Question: Please indicate a possible affordance area of the bench that can be used for sitting on
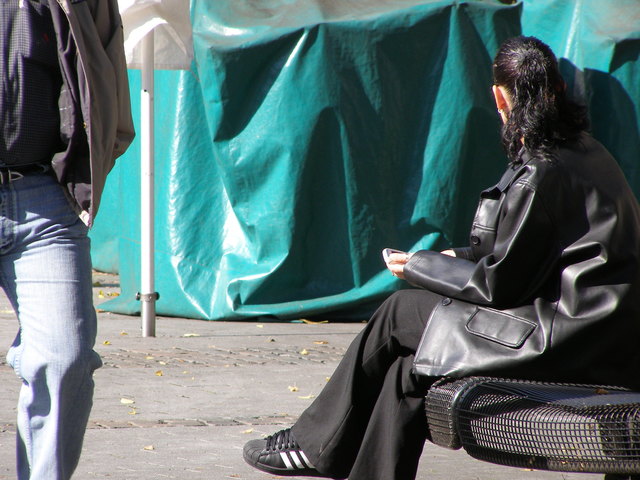
Answer: [342, 356, 640, 473]